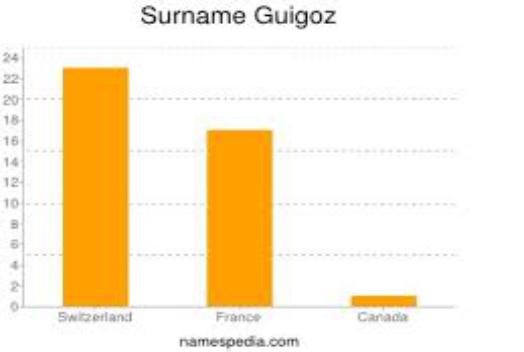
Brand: Guigoz
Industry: Food